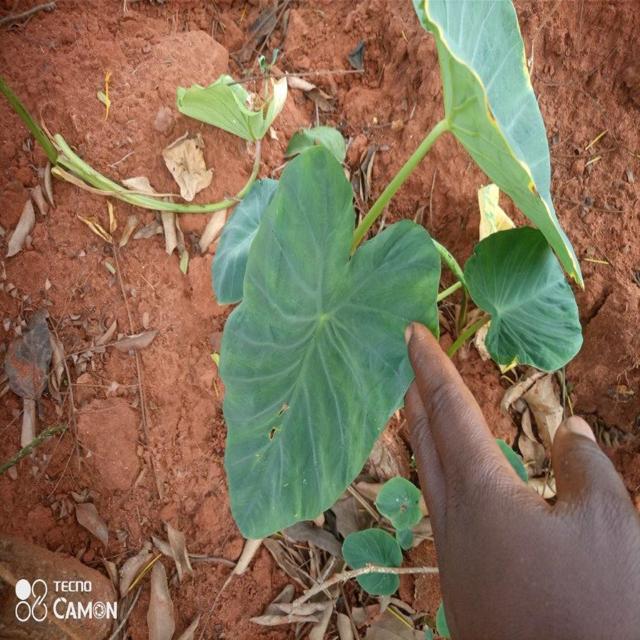
Label: Healthy